Great Tey

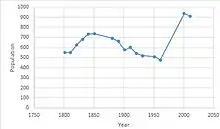
Total population of Great Tey Civil Parish, Essex

An electoral ward in the same name exists. This ward stretches north to Mount Bures and had a population of 2,695 at the 2011 census.